Californication (album)

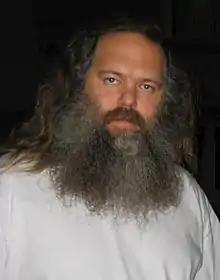
After producing the band's two previous albums, Rick Rubin (pictured in 2006) returned to produce "Californication".

The majority of the music for "Californication" was written at Flea's makeshift garage studio in the summer of 1998. It took Frusciante several weeks to readjust to playing with bandmates, especially while recovering from drug addiction. Singer Anthony Kiedis noted that as a result of this readjustment period, Frusciante adopted a minimalist approach to guitar playing. According to biographer Jeff Apter, the Red Hot Chili Peppers wrote between 30 and 40 songs for the album, which would eventually get distilled to 15 for the release. The band members took on a laid-back approach to writing music. As Kiedis said: "Everyone was having fun. It was as if we had nothing to lose, nothing to gain. We didn't care; we were making music for the sake of making music."